Extraterrestrial sky

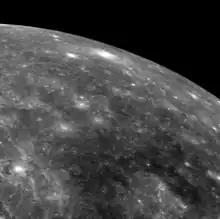
Mercury – sky viewed from orbit

Because Mercury has little atmosphere, a view of the planet's skies would be no different from viewing space from orbit. Mercury has a southern pole star, α Pictoris, a magnitude 3.2 star. It is fainter than Earth's Polaris (α Ursae Minoris). Omicron Draconis is its north star.